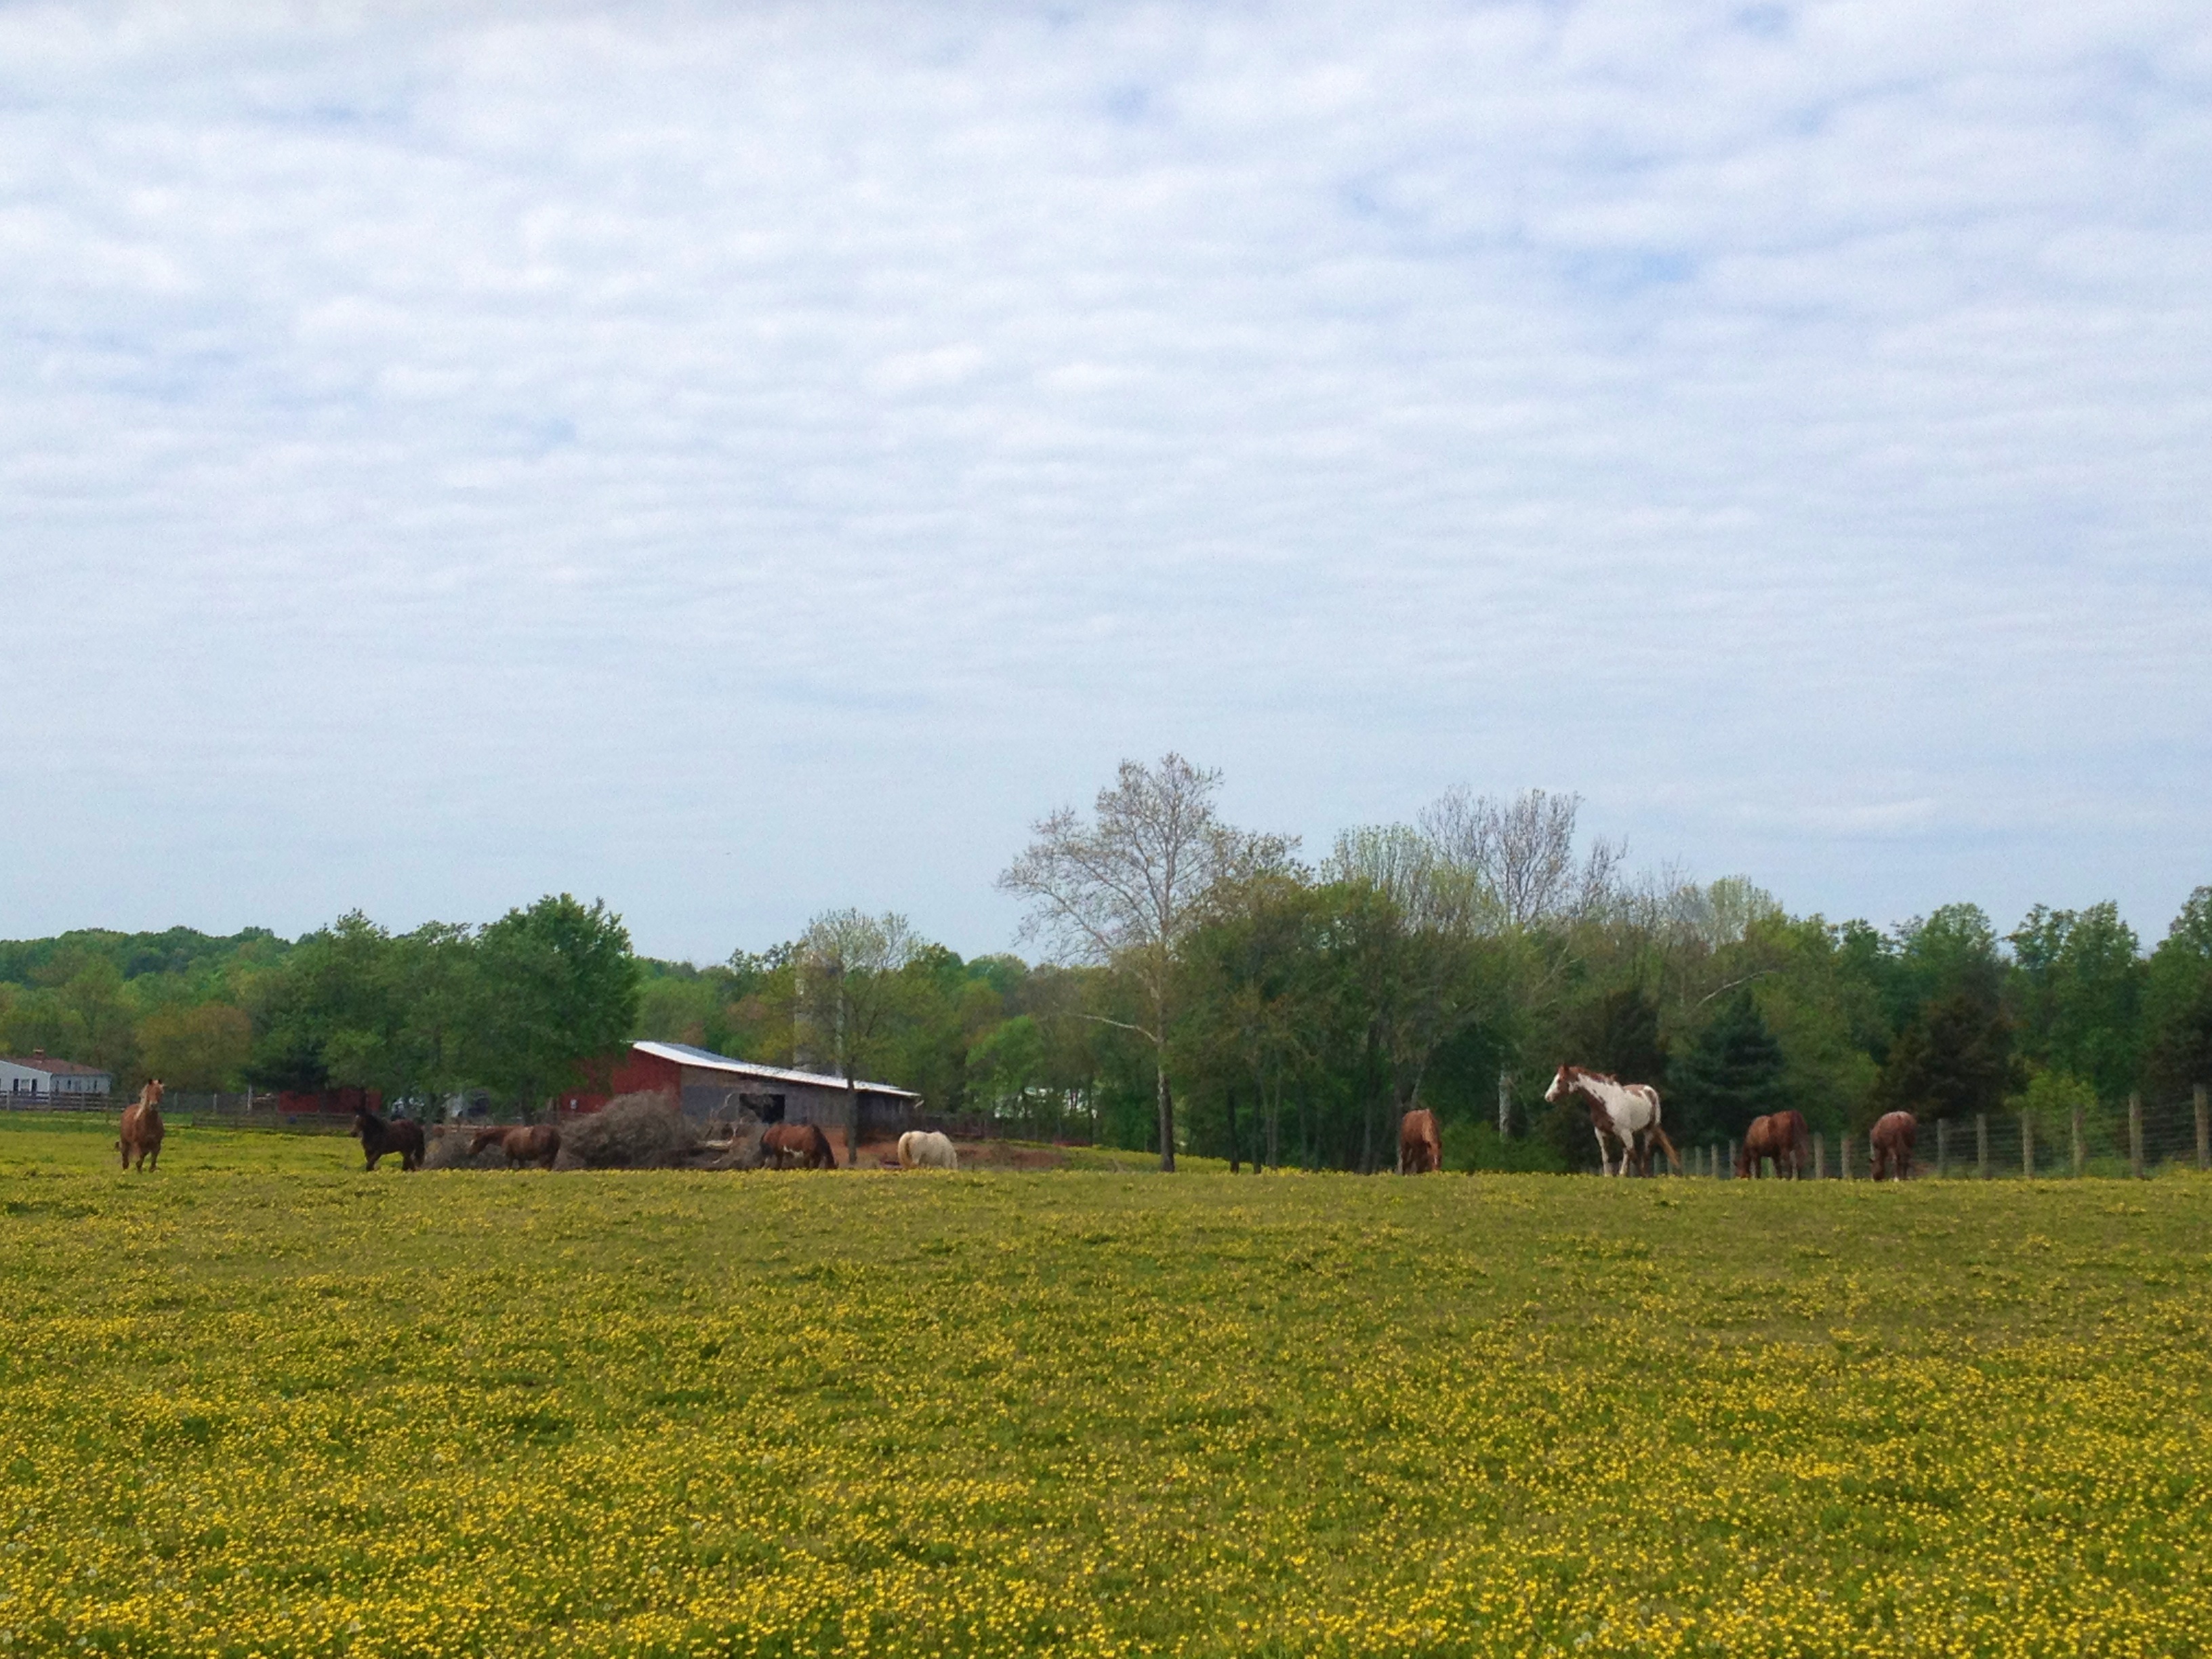
landscape, grass, field, farm, meadow, prairie, hill, pasture, grazing, ranch, horse, agriculture, plain, grassland, plateau, habitat, ecosystem, steppe, rural area, paddy field, natural environment, grass family, land lot